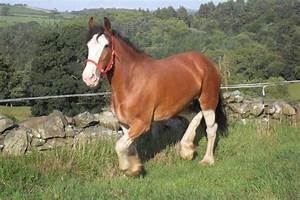
Label: horse